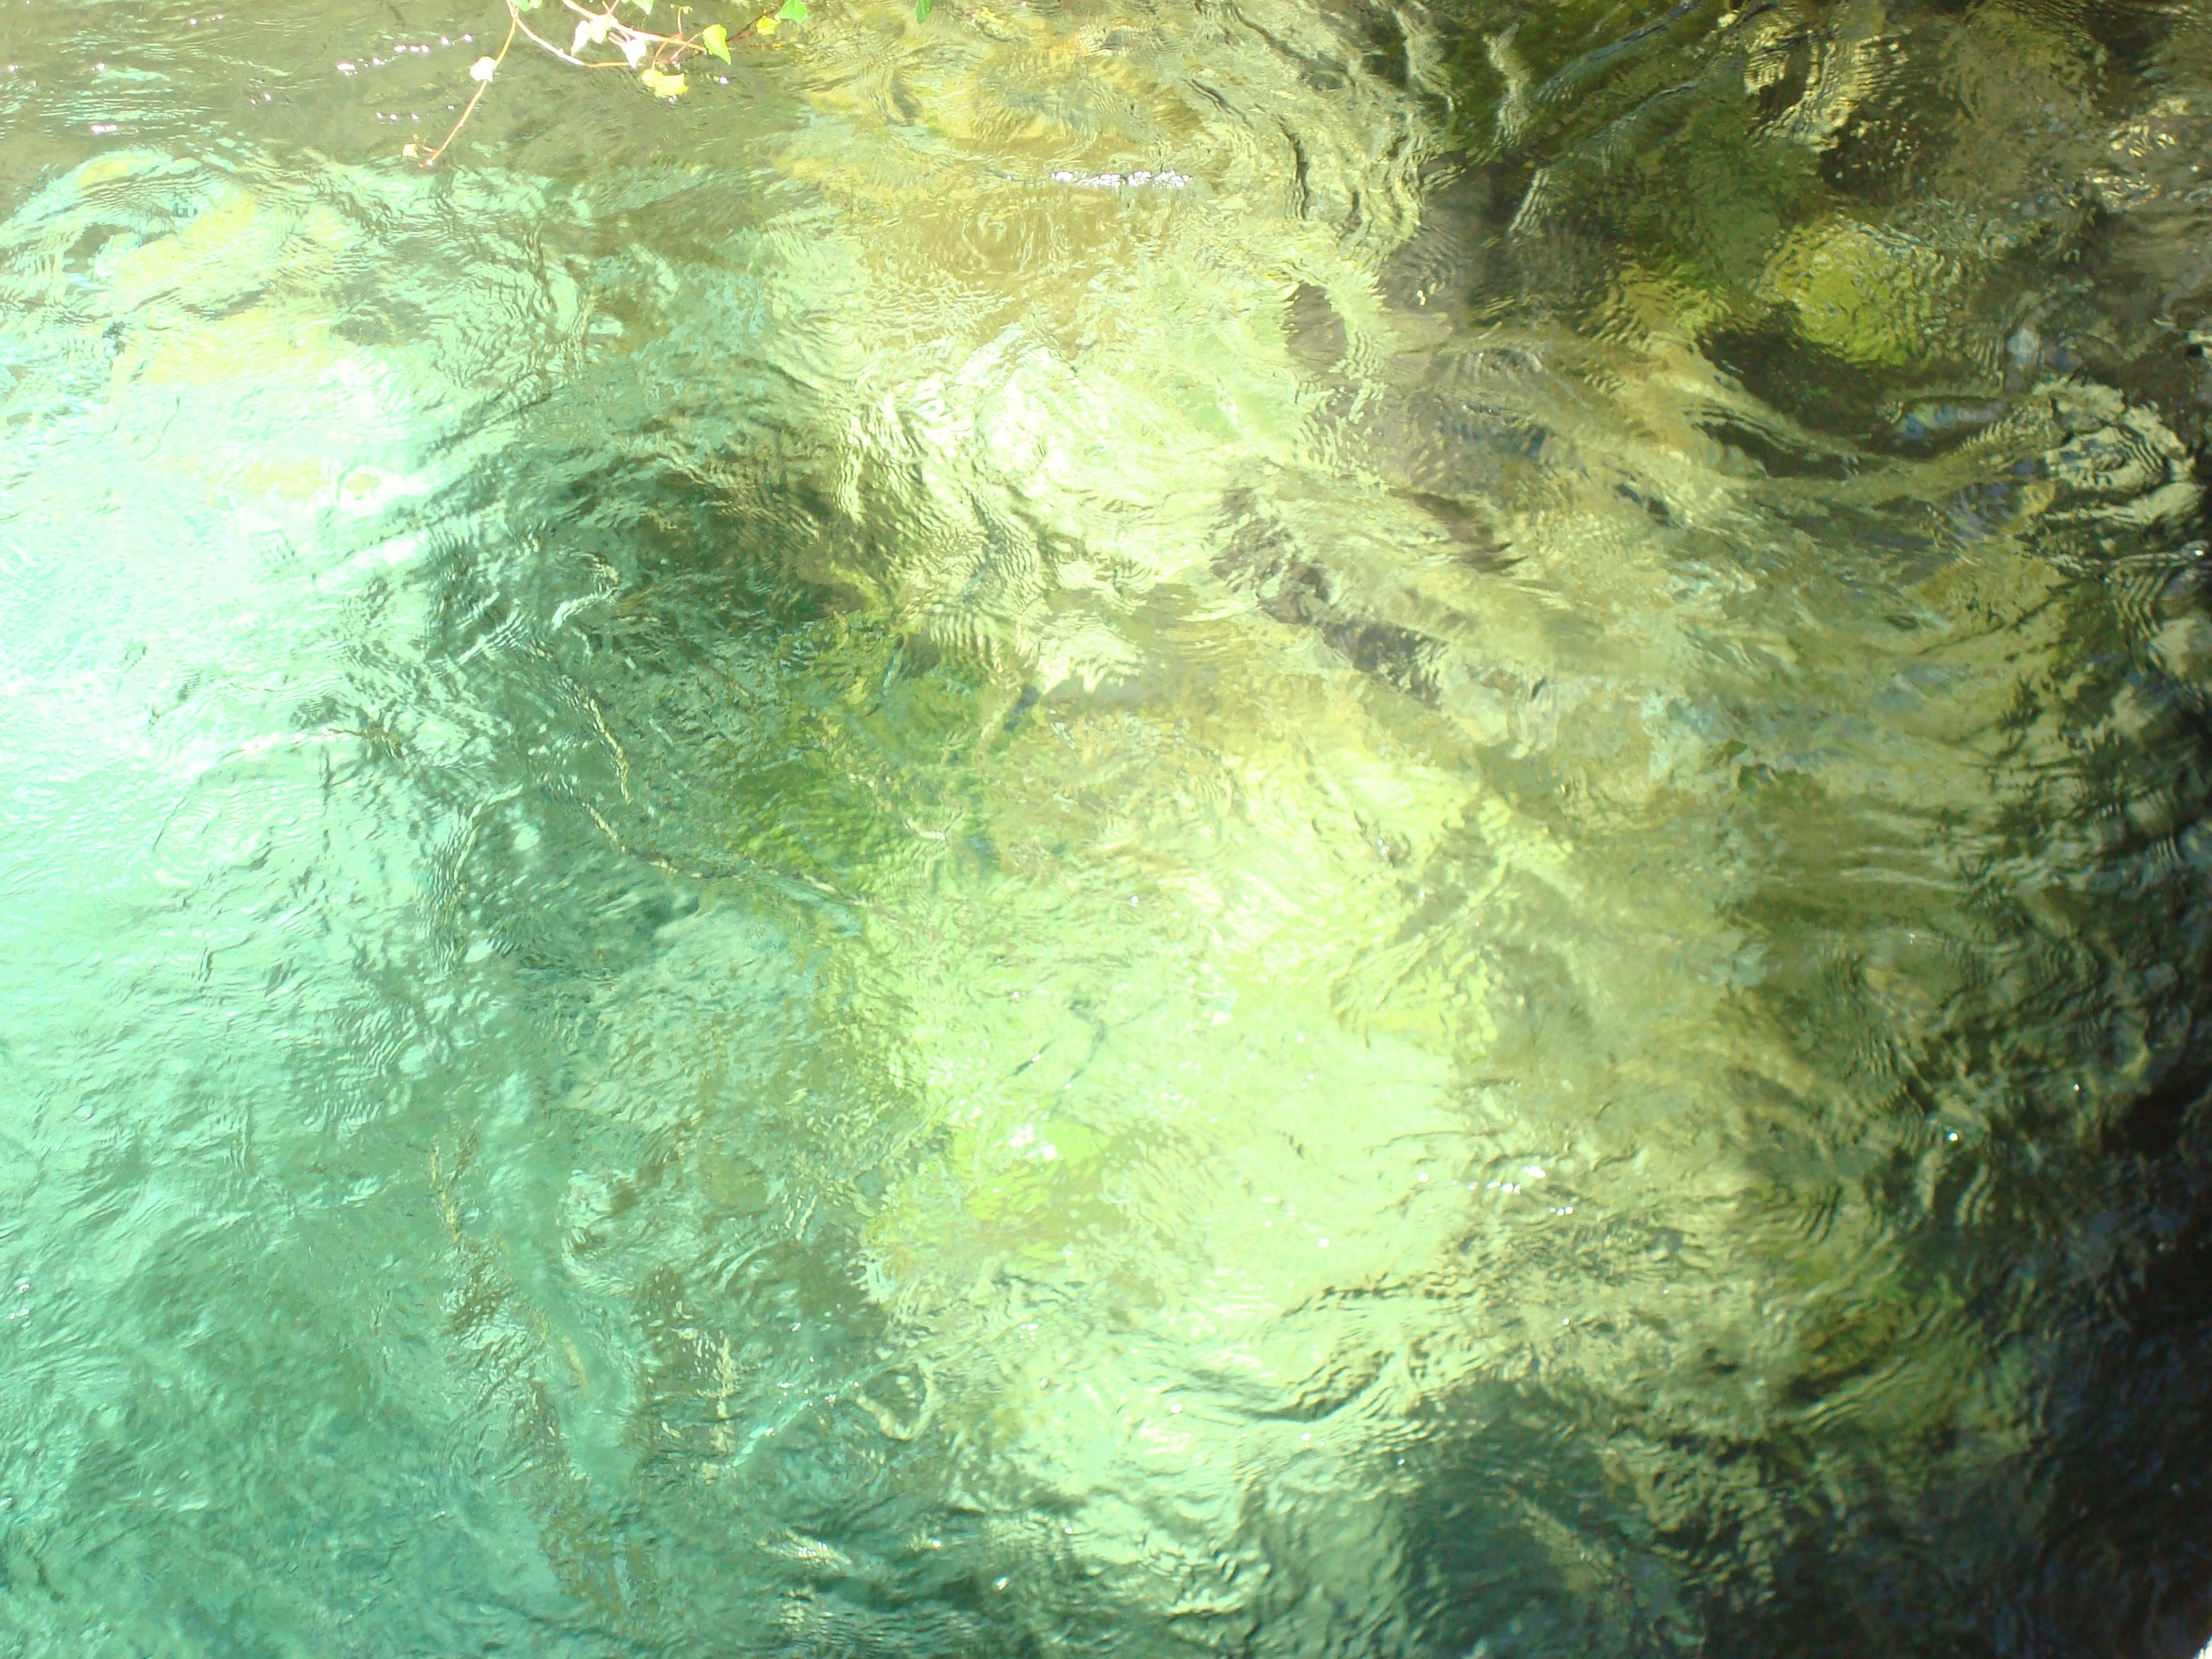
sunlight, texture, river, underwater, green, reflection, algae, reflections, waters